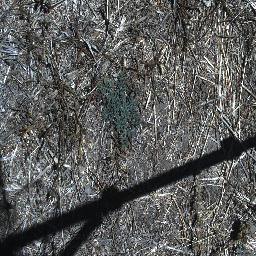
Label: parthenium